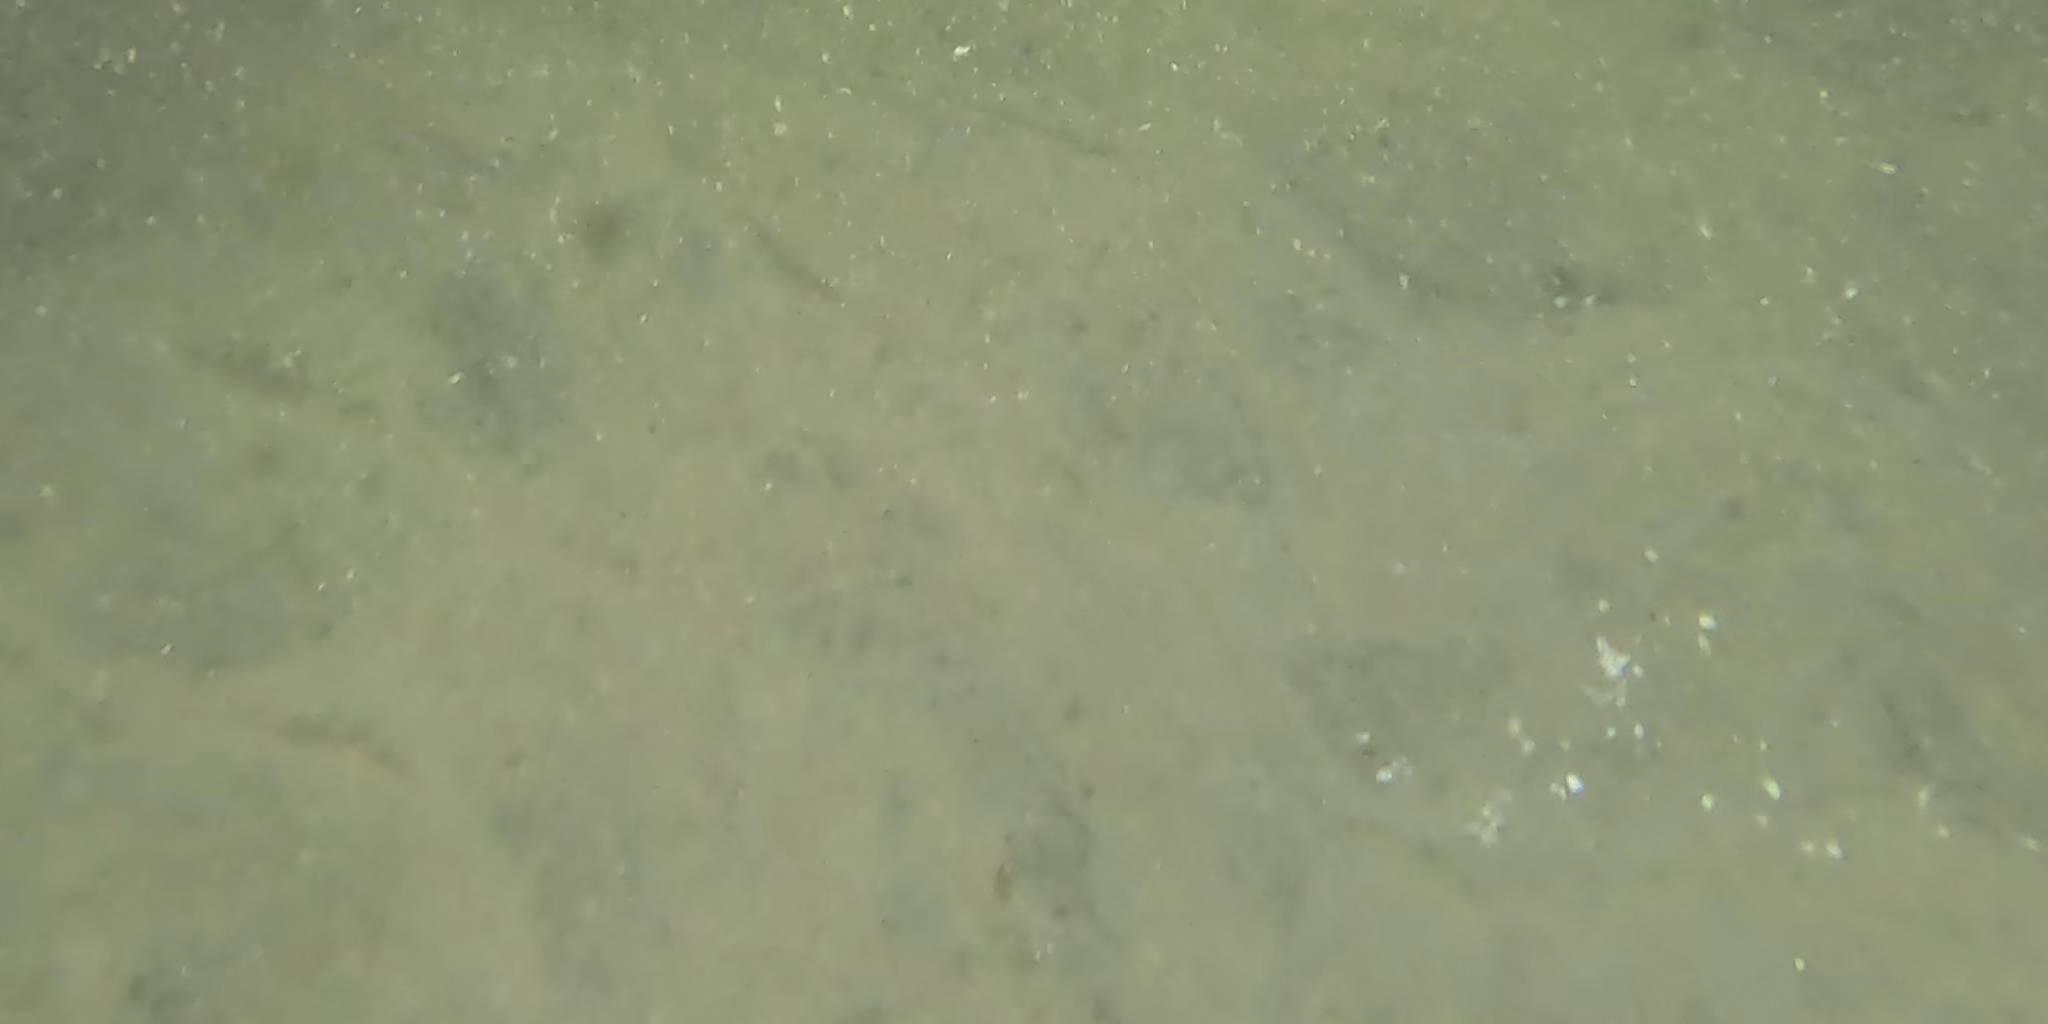
Seabed habitat: sand